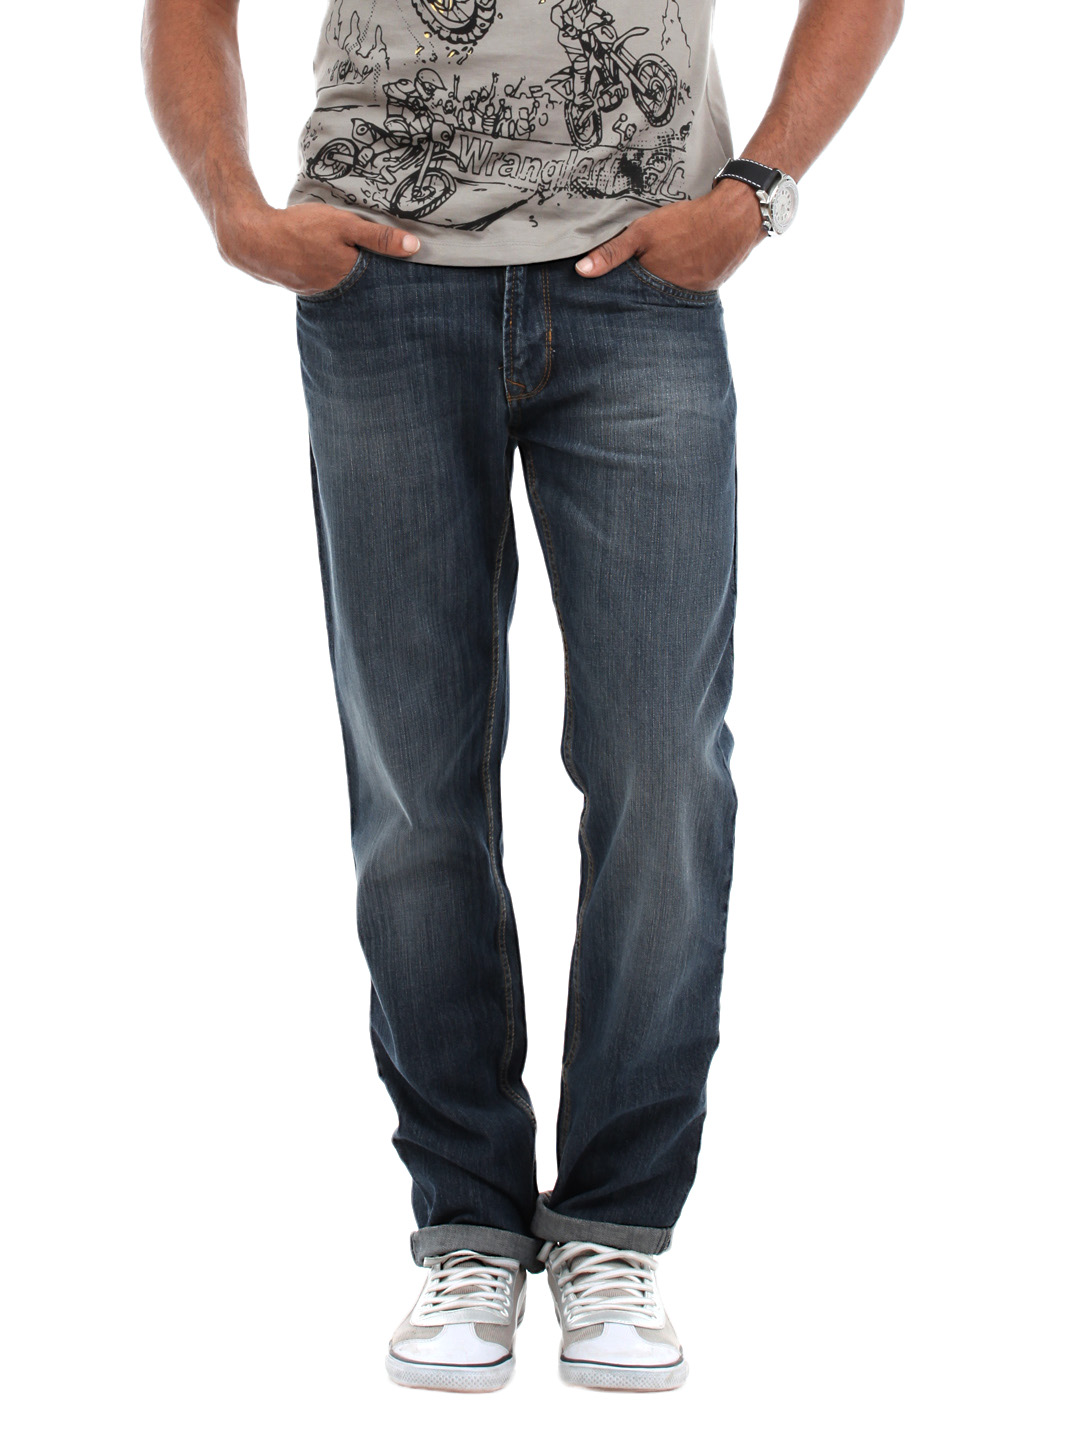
Peter England Men Blue Jeans
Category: Apparel / Bottomwear / Jeans
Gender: Men
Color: Blue
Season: Summer 2012
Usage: Casual